Rust (programming language)

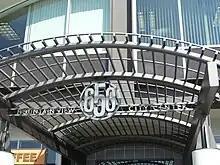
Mozilla Foundation headquarters, 650 Castro Street in Mountain View, California, June 2009

Rust began as a personal project by Mozilla employee Graydon Hoare in 2006. Hoare started the project due to his frustration with a broken elevator in his apartment building. Hoare has stated that Rust was named for the group of fungi that are "over-engineered for survival". During the time period between 2006 and 2009, Rust was not publicized to others at Mozilla and was written in Hoare's free time; Hoare began speaking about the language around 2009 after a small group at Mozilla became interested in the project. Hoare emphasized prioritizing good ideas from old languages over new development, citing languages including CLU (1974), BETA (1975), Mesa (1977), NIL (1981), Erlang (1987), Newsqueak (1988), Napier (1988), Hermes (1990), Sather (1990), Alef (1992), and Limbo (1996) as influences, stating "many older languages [are] better than new ones", and describing the language as "technology from the past come to save the future from itself." Early Rust developer Manish Goregaokar similarly described Rust as being based on "mostly decades-old research."